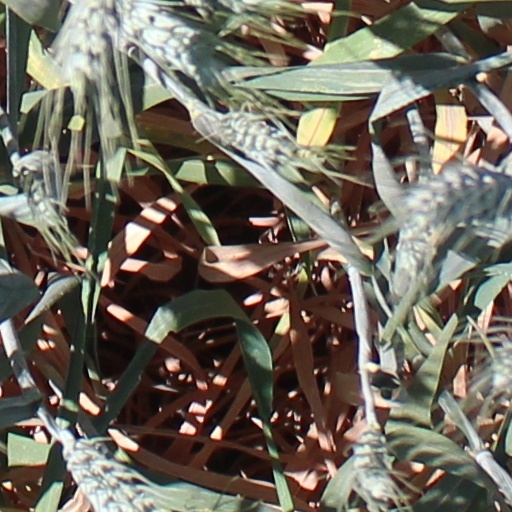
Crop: wheat